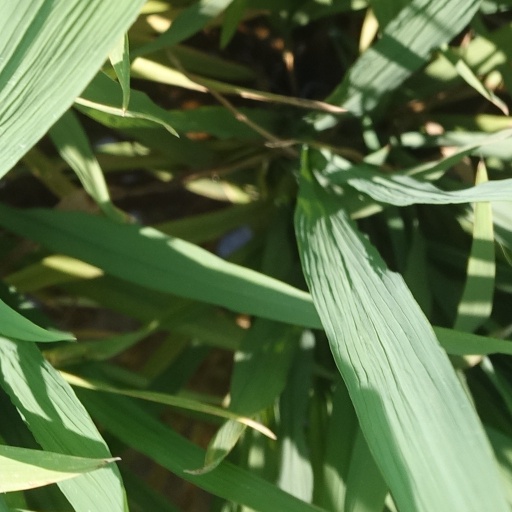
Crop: rice